R-Zone

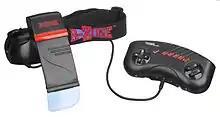
Original R-Zone Headgear model

The R-Zone is a portable game console (originally head-worn, later handheld) developed and manufactured by Tiger Electronics. The R-Zone was shown at the American International Toy Fair in February 1995, and was released later that year. The R-Zone was panned by critics, and was also a commercial disaster, with its lifespan lasting only two years before being discontinued in 1997. Although the R-Zone was not designed to compete directly with any other handhelds, it marked Tiger Electronics' first multi-game entry into the portable electronic game market.